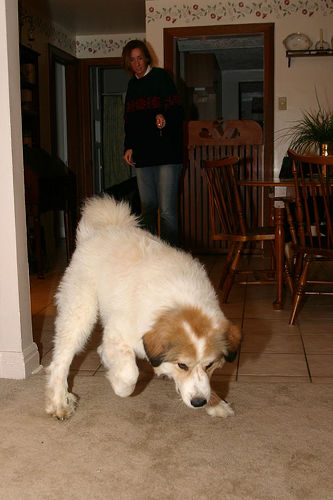
Animal: dog
Breed: great pyrenees